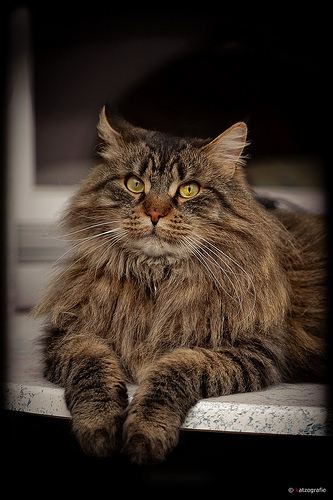
Breed: maine coon